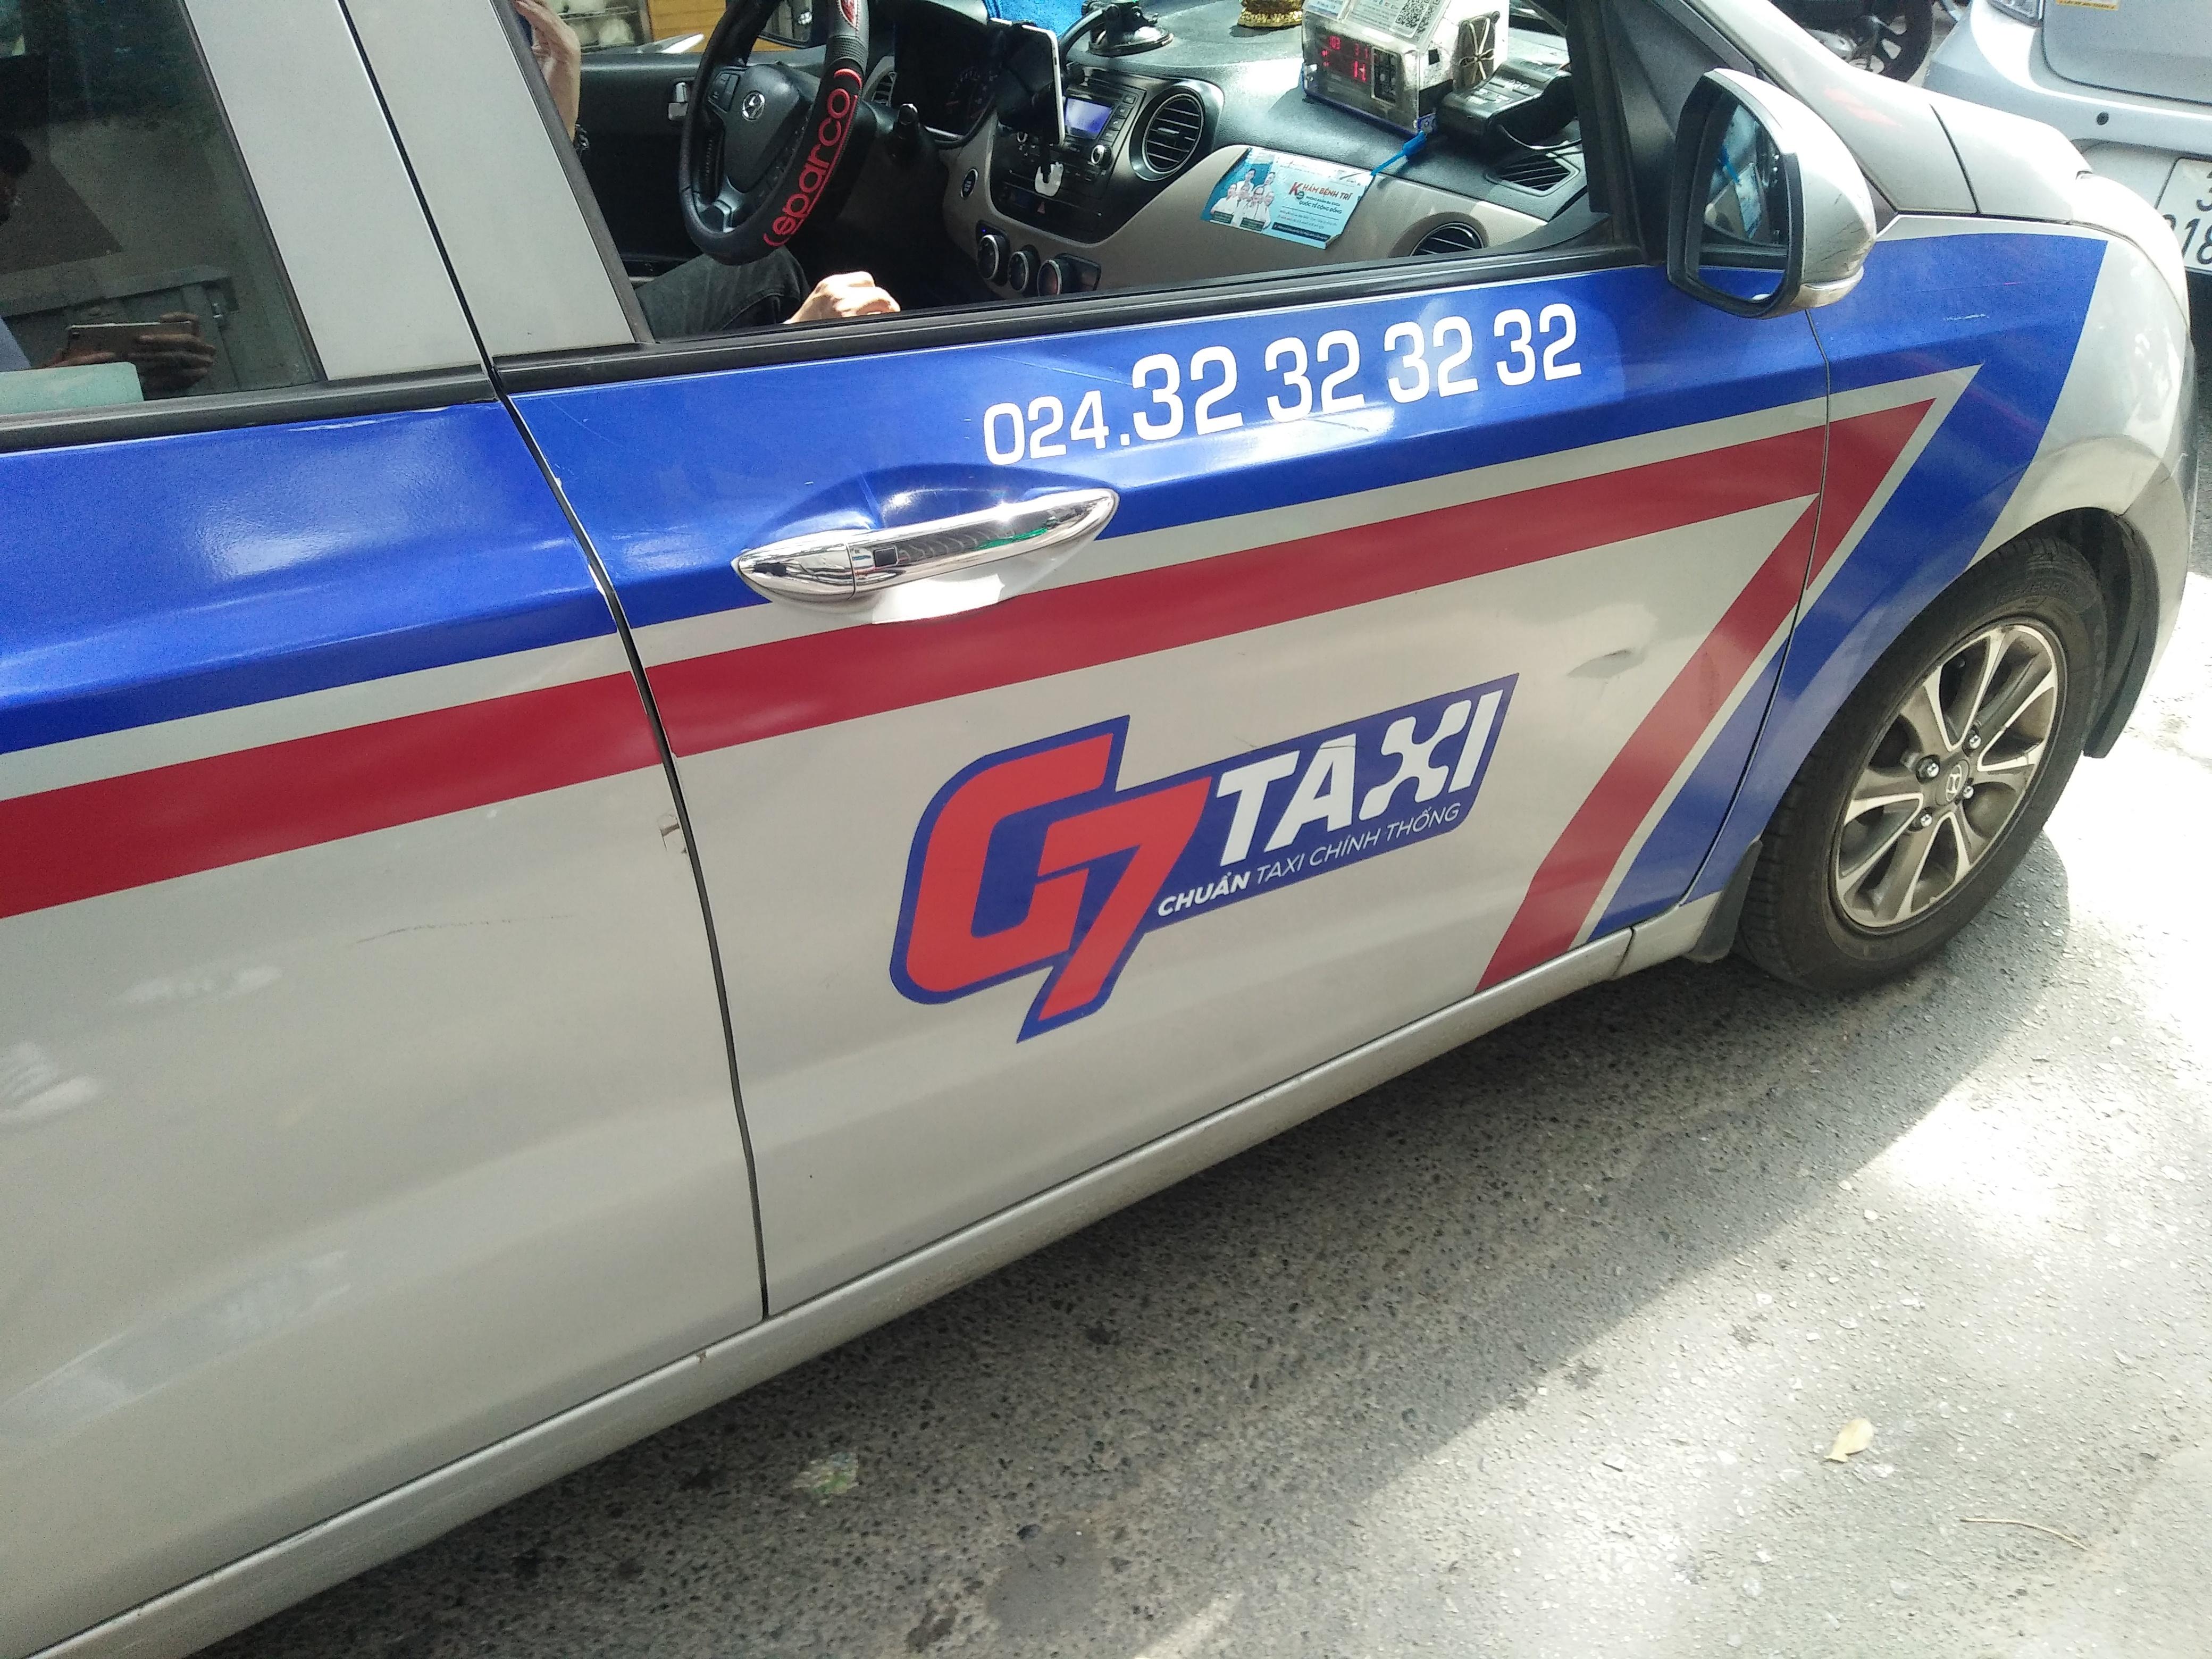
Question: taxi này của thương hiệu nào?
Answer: taxi này của thương hiệu g7